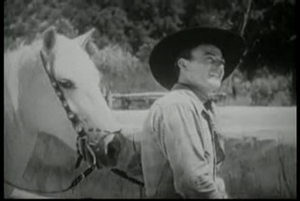
Randy le solitaire est un film américain réalisé par Harry L. Fraser, sorti en 1934.